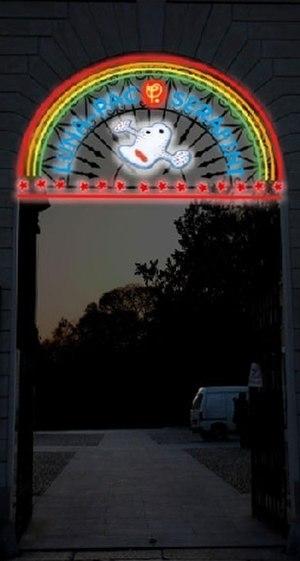
Luigi Serafini, né le 4 août 1949 à Rome, est un artiste italien, peu médiatique, mais ayant entre autres à son actif un livre atypique : le Codex Seraphinianus, publié en 1981 par Franco Maria Ricci.